Maenofferen quarry

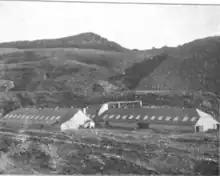
The main mills of the Maenofferen Slate Company around 1896

Maenofferen was first worked for slate by men from the nearby Diphwys quarry shortly after 1800. By 1848 slate was being shipped via the Ffestiniog Railway, but traffic on the railway ceased in 1850. In 1857 traffic resumed briefly and apart from a gap in 1865, a steady flow of slate was dispatched via the railway. The initial quarry on the site was known as the David Jones quarry which was the highest and most easterly of what became the extensive Maenofferen complex.